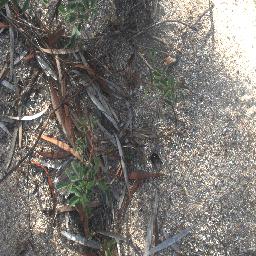
Label: negative